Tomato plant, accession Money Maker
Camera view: bottom (45 deg); turntable rotation: 270 degrees
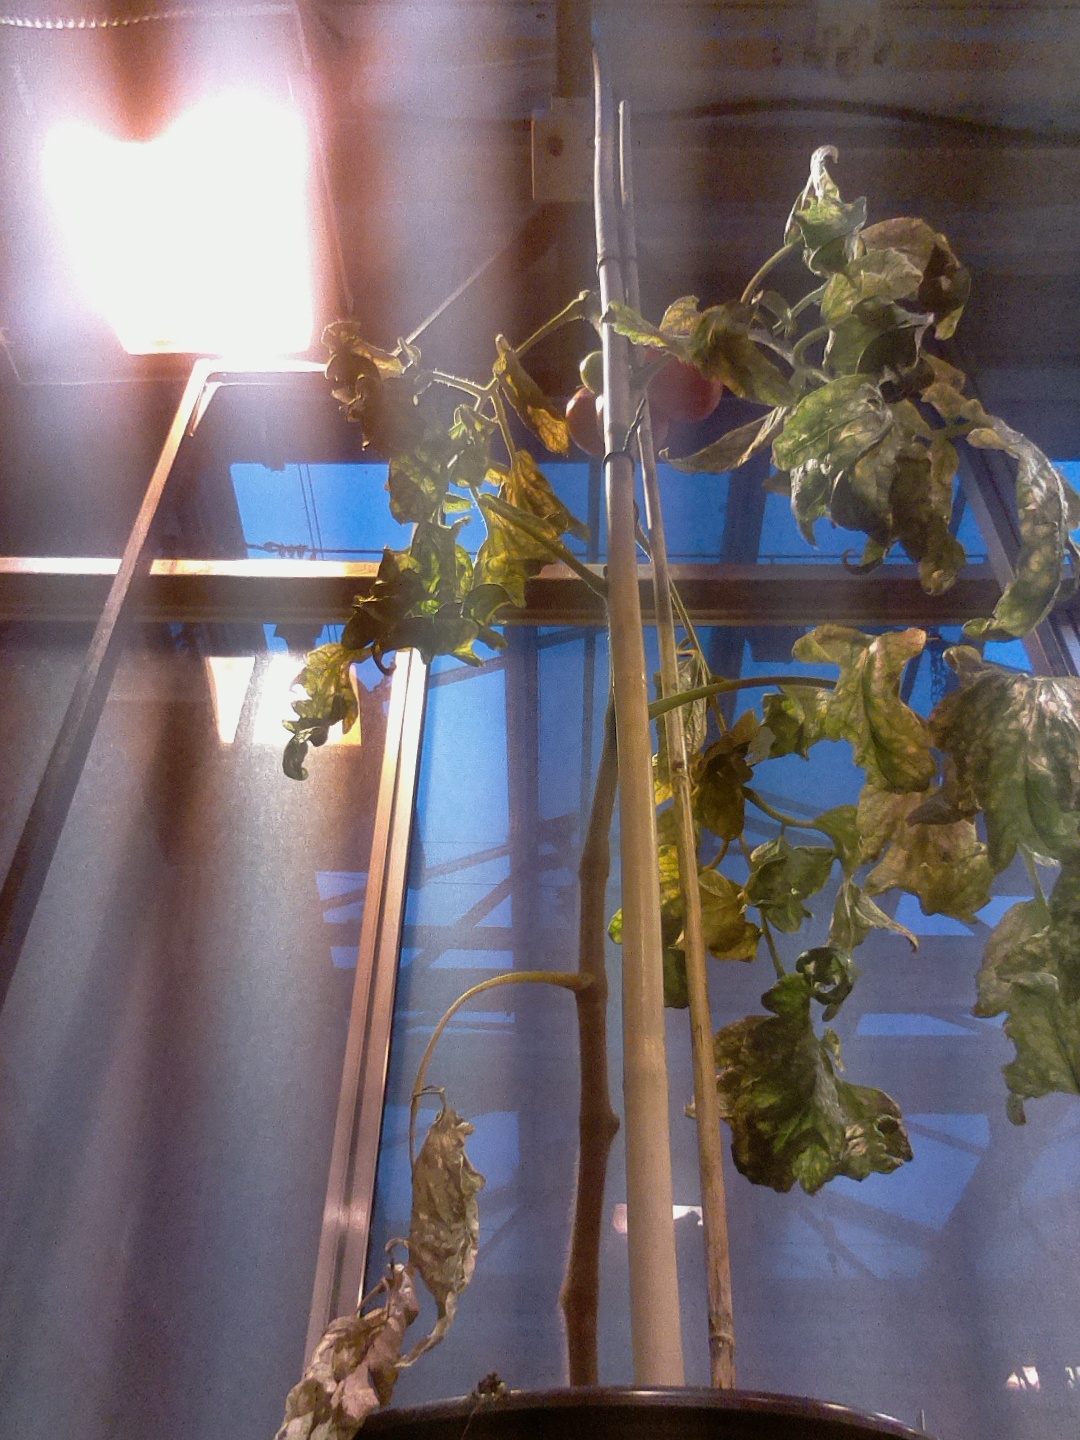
BBCH growth stage 85: 50%-60% of fruits show typical fully ripe color